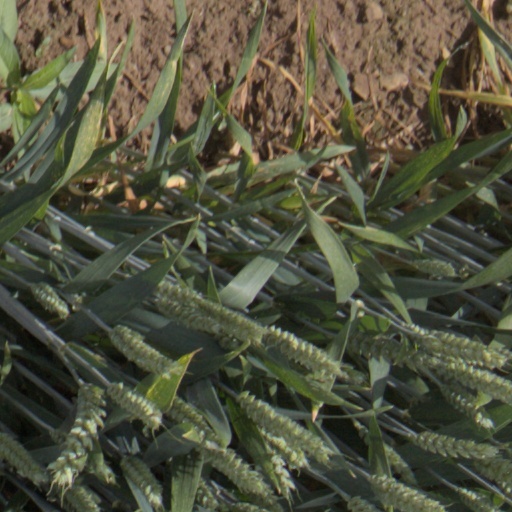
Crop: wheat